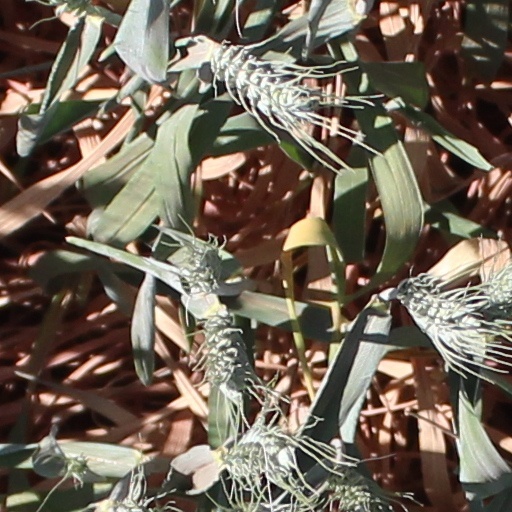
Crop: wheat